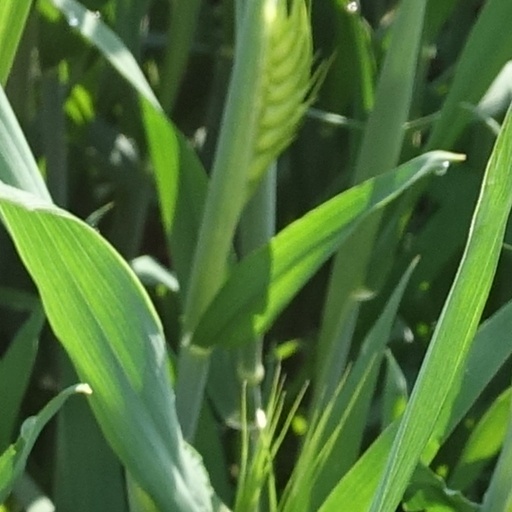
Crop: wheat